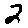
Label: 2